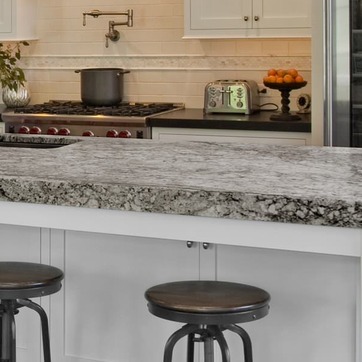
Material: polishedstone